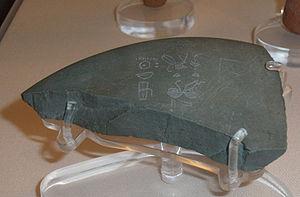
Ouneg-Nebty ou Oueneg-Nebty est un roi de la IIᵉ dynastie pendant la période thinite. Le nom d'Ouneg-Nebty ne serait que son nom de Nesout-bity sans cartouche. On ne connaît aucun autre nom associé, en particulier le nom d'Horus de ce roi, qui est peut-être à chercher parmi les noms d'Horus de cette dynastie. Sa position chronologique n'est pas certaine et la durée de son règne est complètement inconnue. Certains l'associe au quatrième nom des listes royales d'époque ramesside Ouadjenes mais ceci n'est pas certain. On situe son règne de -2754 à -2734.